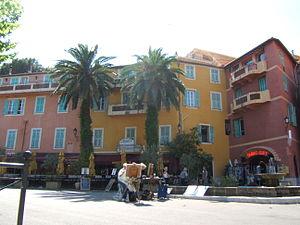
Façades multicolores, soleil, palmiers et artiste peintre
Villefranche-sur-Mer est une commune française, limitrophe de Nice, située dans le département des Alpes-Maritimes en région Provence-Alpes-Côte d'Azur. Ses habitants sont appelés les Villefranchois, comme dans la plupart des communes portant le nom de Villefranche, et lu Vilafranquié en niçois. Par dérision, ils avaient aussi reçu le sobriquet de Suça-carouba.